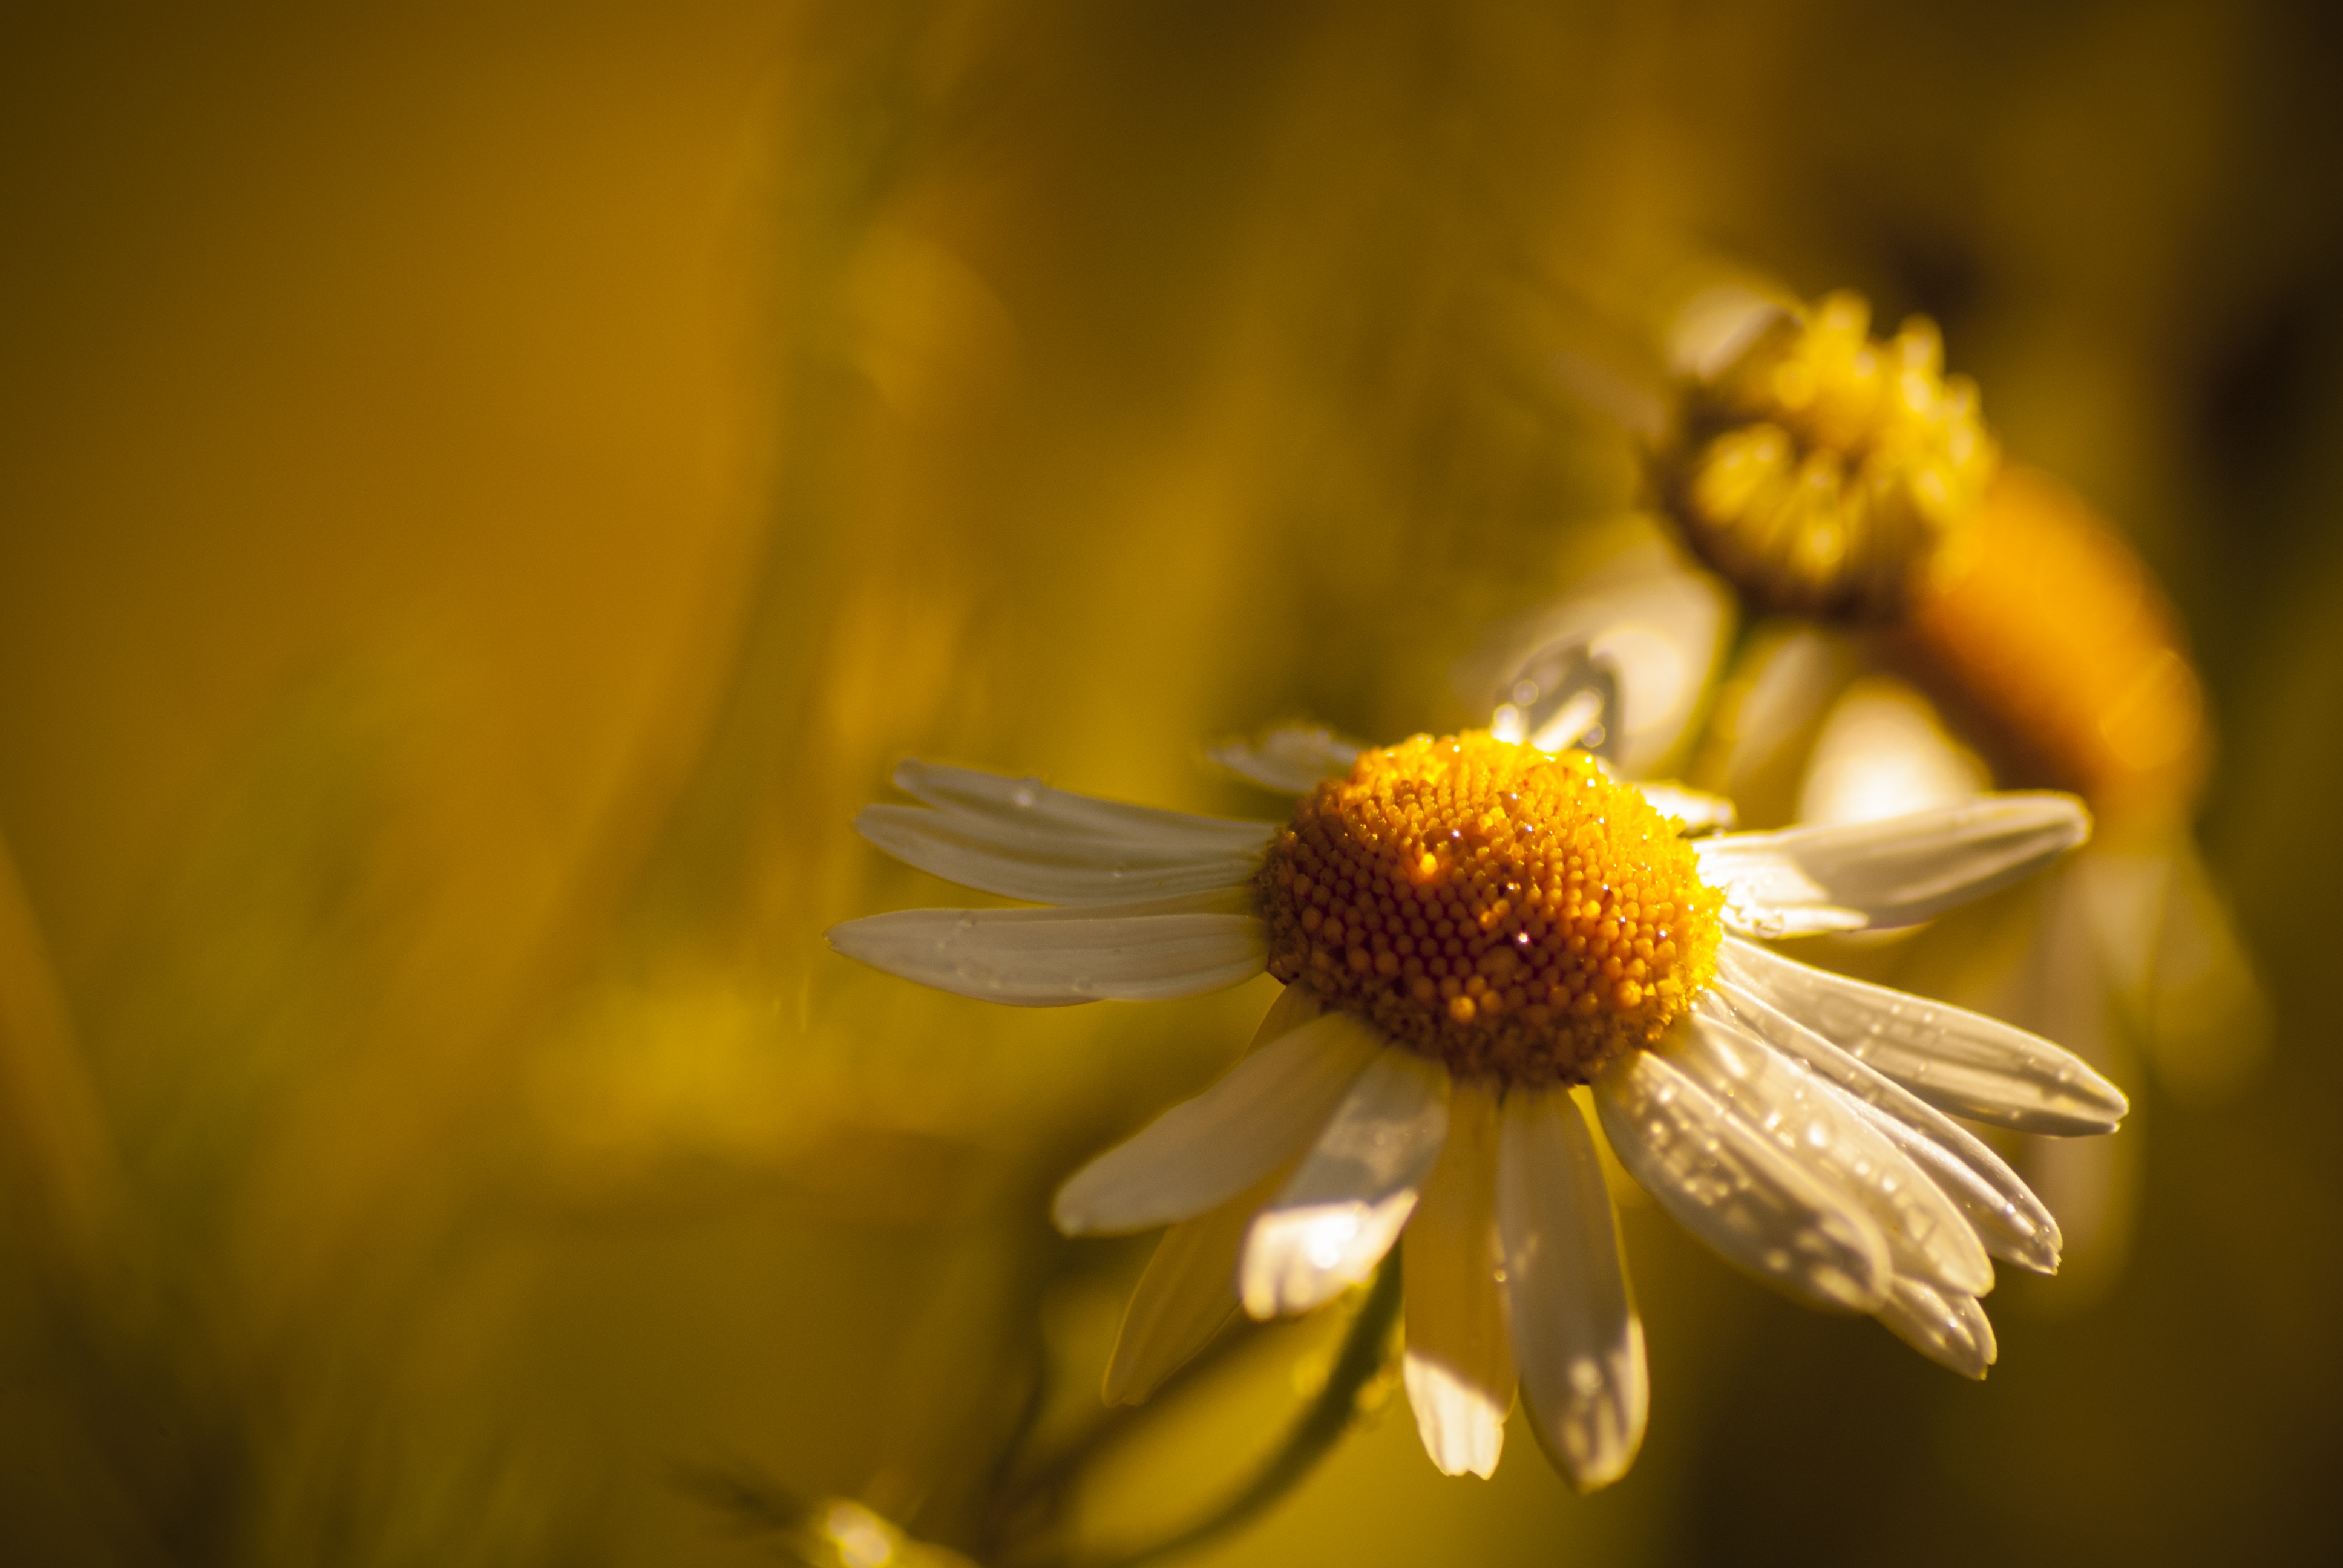
nature, blossom, light, bokeh, plant, field, photography, sunlight, leaf, flower, petal, daisy, wild, pollen, green, macro, autumn, calm, botany, yellow, flora, wildflower, close up, lights, marguerite, macro photography, white flowers, blossomed, flowering plant, daisy family, plant stem, land plant